Blue Öyster Cult

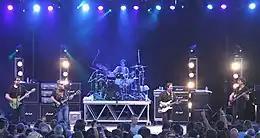
Blue Öyster Cult performing in Edmonton, Alberta, Canada, 2012

In a May 2017 appearance on Castellano's "Band Geek" podcast, Bloom confirmed that there were tentative plans to release a new album in 2018 and that the band was currently considering offers from multiple record labels. He also stated that former bassist Danny Miranda would be playing with the band for the remainder of the year due to Sulton's prior touring commitments with Todd Rundgren. During the same year, the band's official website started to list Miranda as an official member, stating that Miranda had "returned to BÖC" in early 2017.